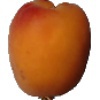
Label: Apricot 1